Daily News Building

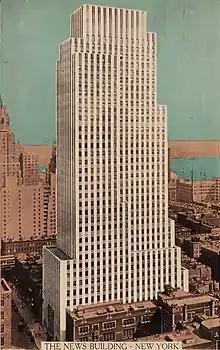
A color sketch of the Daily News Building in 1941. The building is depicted as a white-brick structure with several setbacks. The building's annex has not yet been built.

When the Daily News Building opened, "The New Yorker" characterized the office space as "actually a factory, done at factory prices", saying that Hood had focused on practicality rather than artistic effect. During the building's first decade, the "Daily News" rented out space to tenants such as American Locomotive Company subsidiary Alco Products, the Ahrens Publishing Company, the Museum of the Peaceful Arts, a branch of the National City Bank of New York, and United Press International (which moved its headquarters there in 1931). The lobby's research desk was serving 625,000 annual visitors by 1938.